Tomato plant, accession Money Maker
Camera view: vertical (180 deg); turntable rotation: 240 degrees
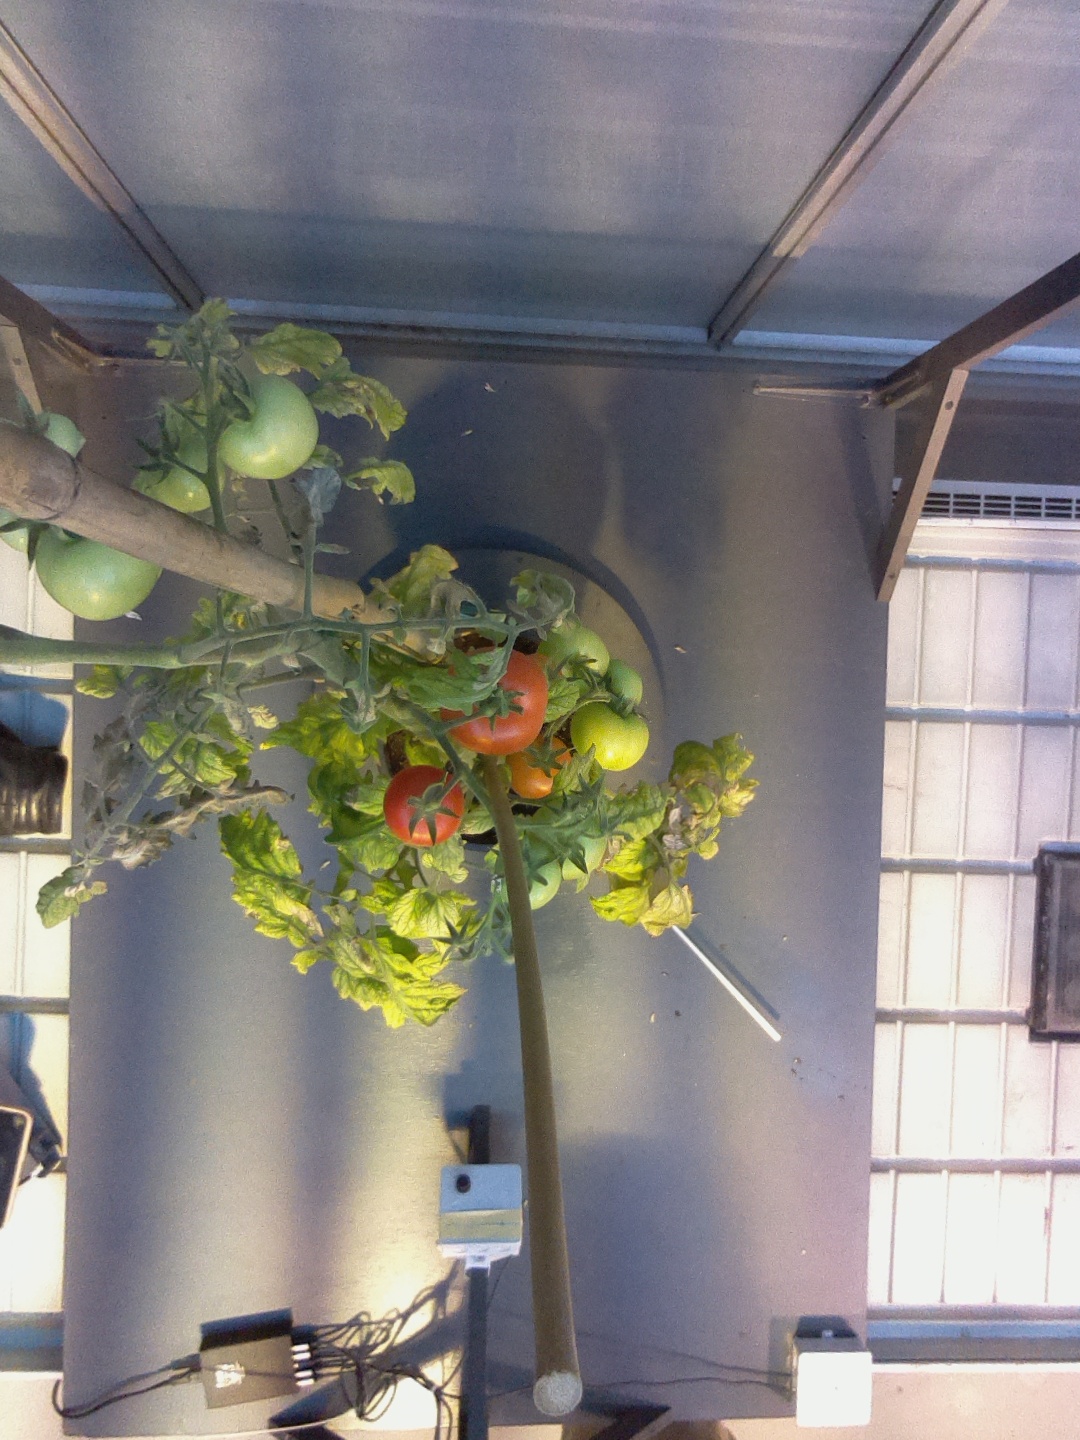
BBCH growth stage 82: 20%-30% of fruits show typical fully ripe color